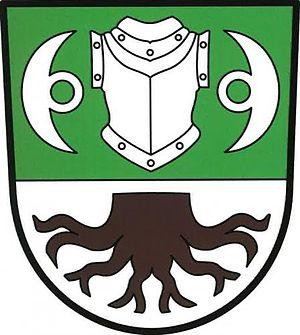
Brnířov est une commune du district de Domažlice, dans la région de Plzeň, en République tchèque. Sa population s'élevait à 379 habitants en 2017.